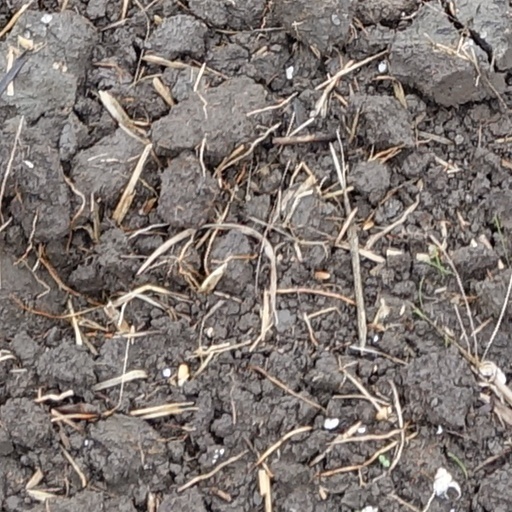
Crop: wheat